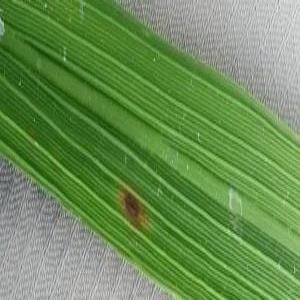
Disease: Brownspot